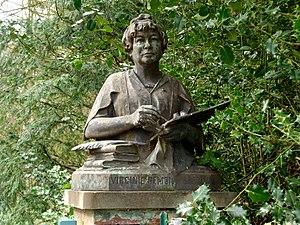
Buste du peintre Virginie Demont-Breton à Wissant (Pas-de-Calais).
Cet article recense les œuvres d'art dans l'espace public du Pas-de-Calais, en France.